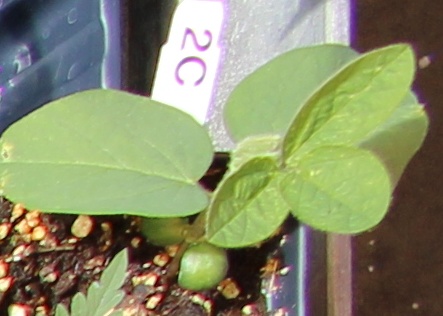
Label: Soybean